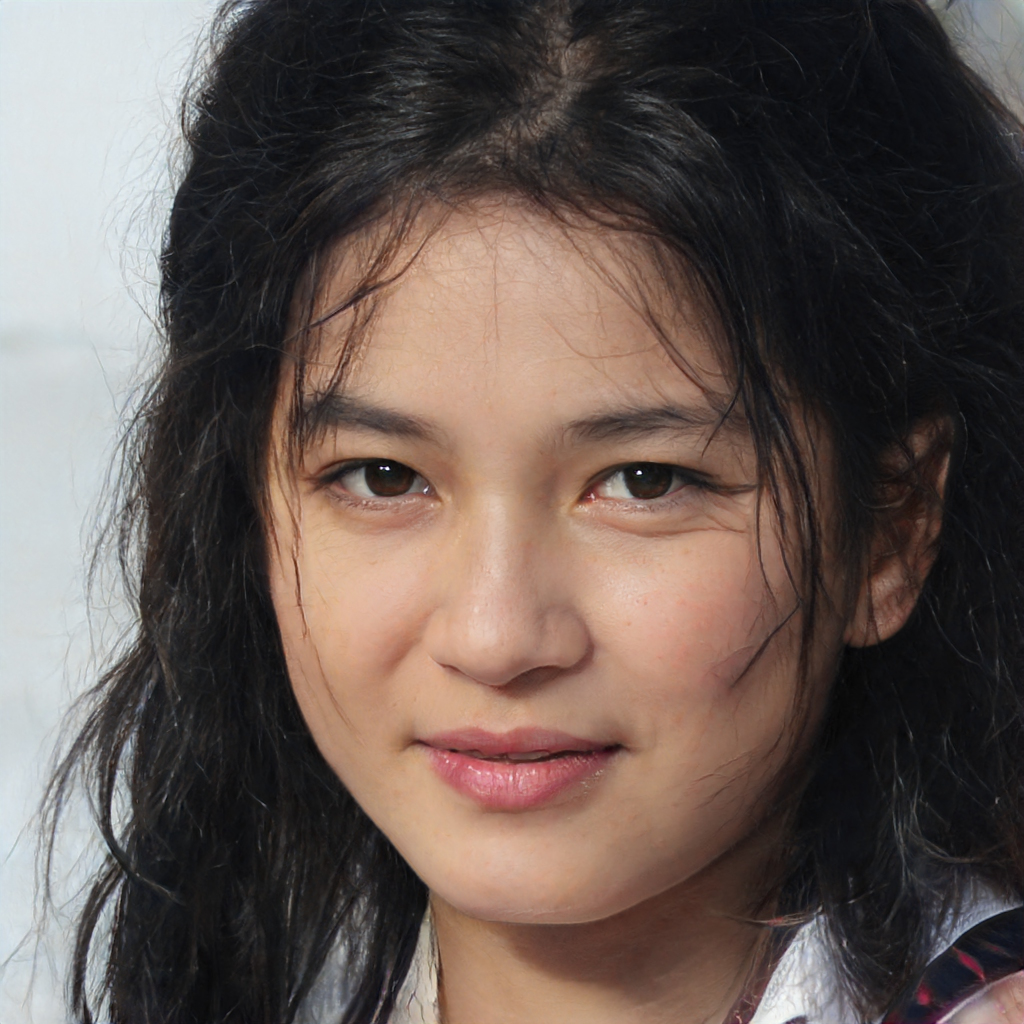
Label: Colored